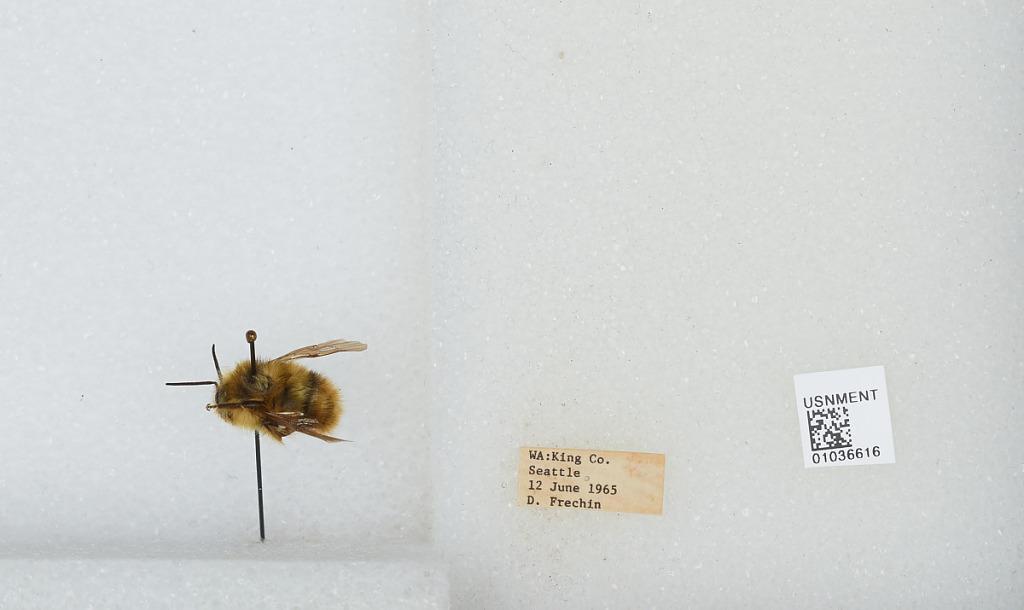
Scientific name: Bombus (Pyrobombus) mixtus Cresson
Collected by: D. Frechin
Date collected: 1965-6-12
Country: United States
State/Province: Washington
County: King
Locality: Seattle
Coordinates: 47.6097, -122.333